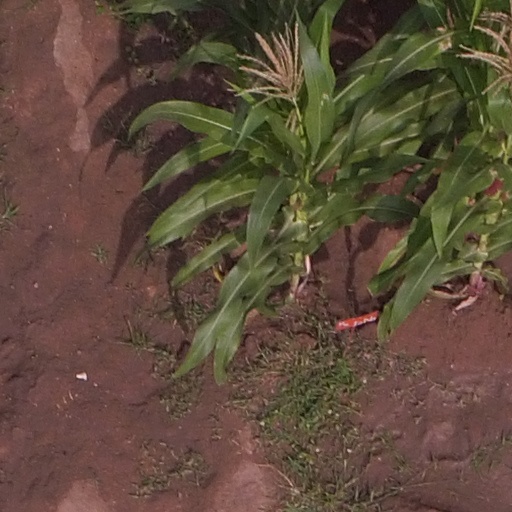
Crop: maize; corn